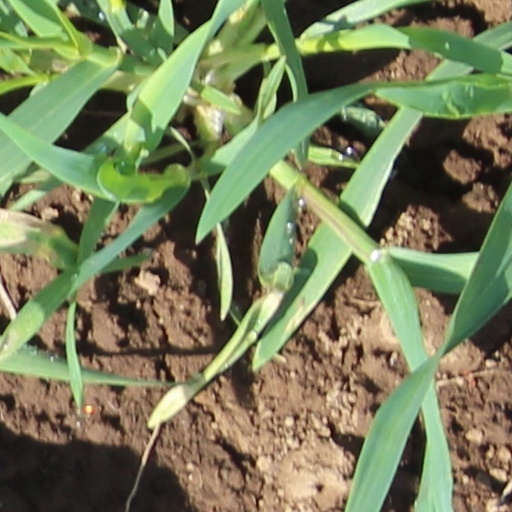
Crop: wheat